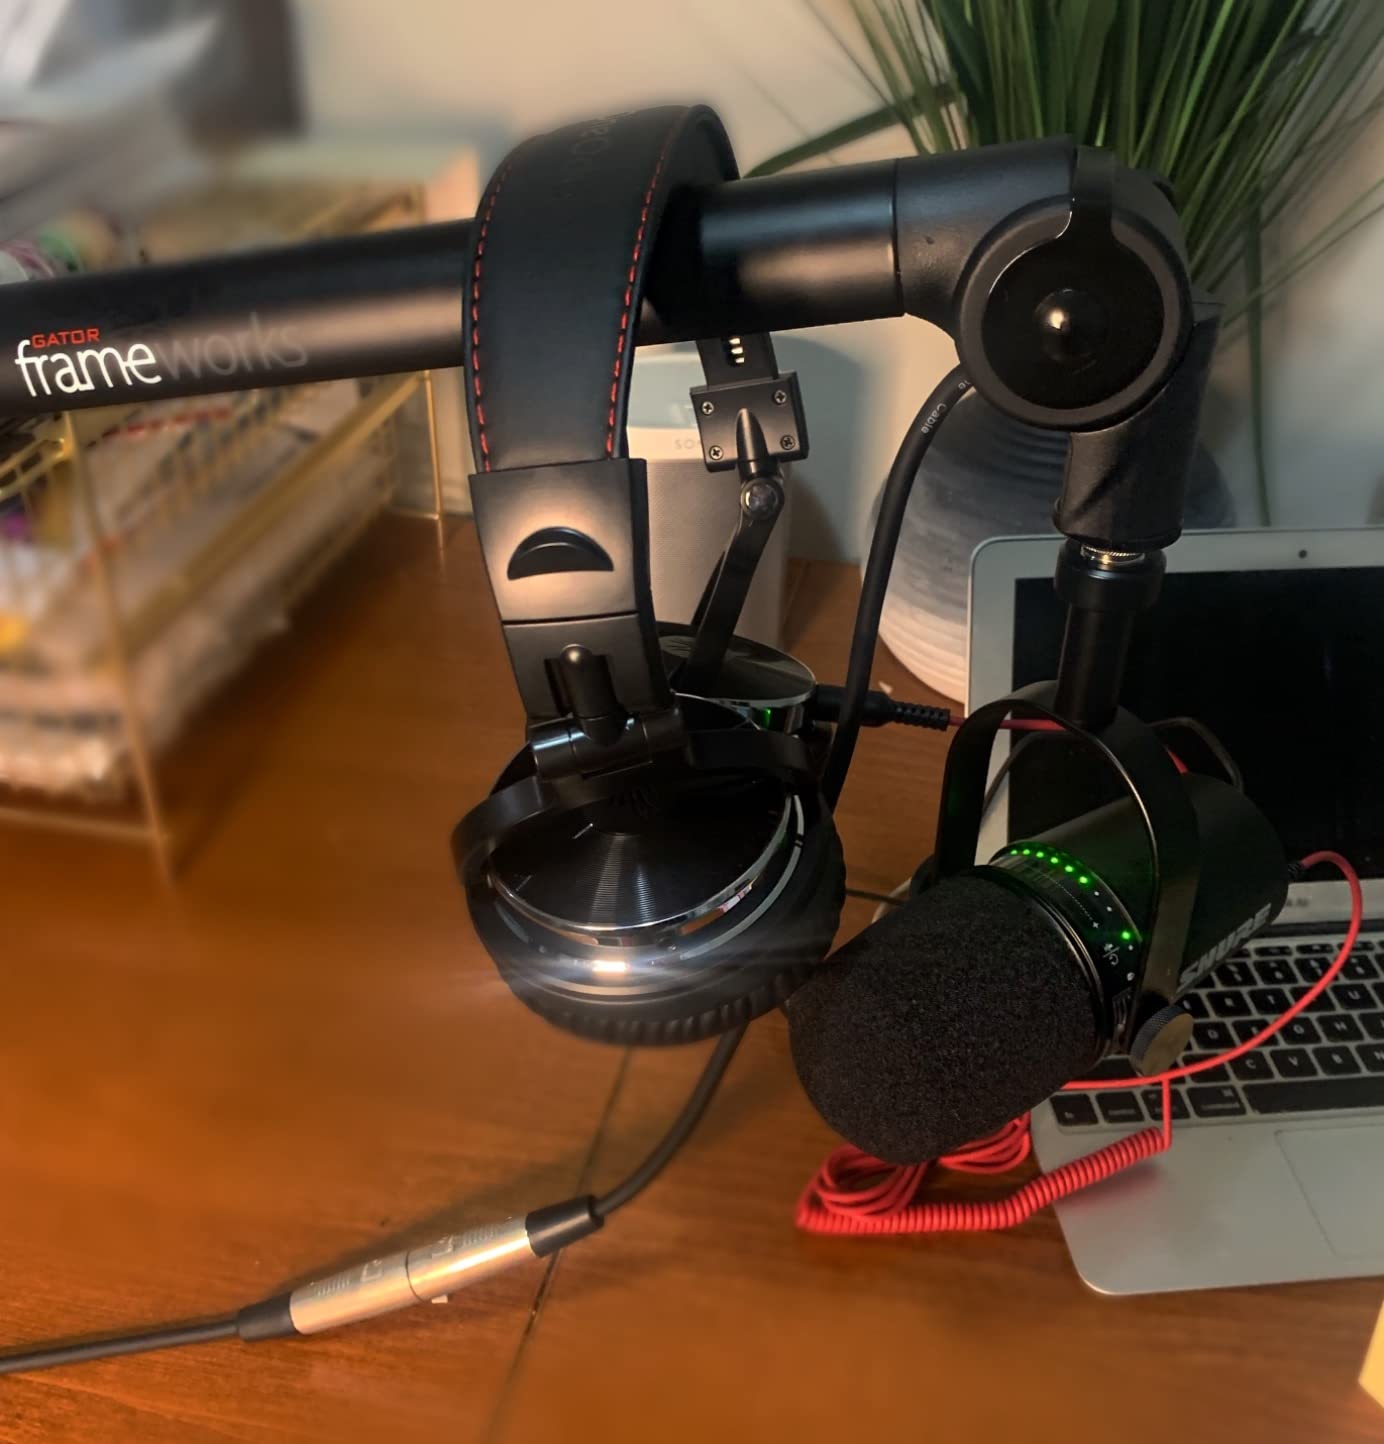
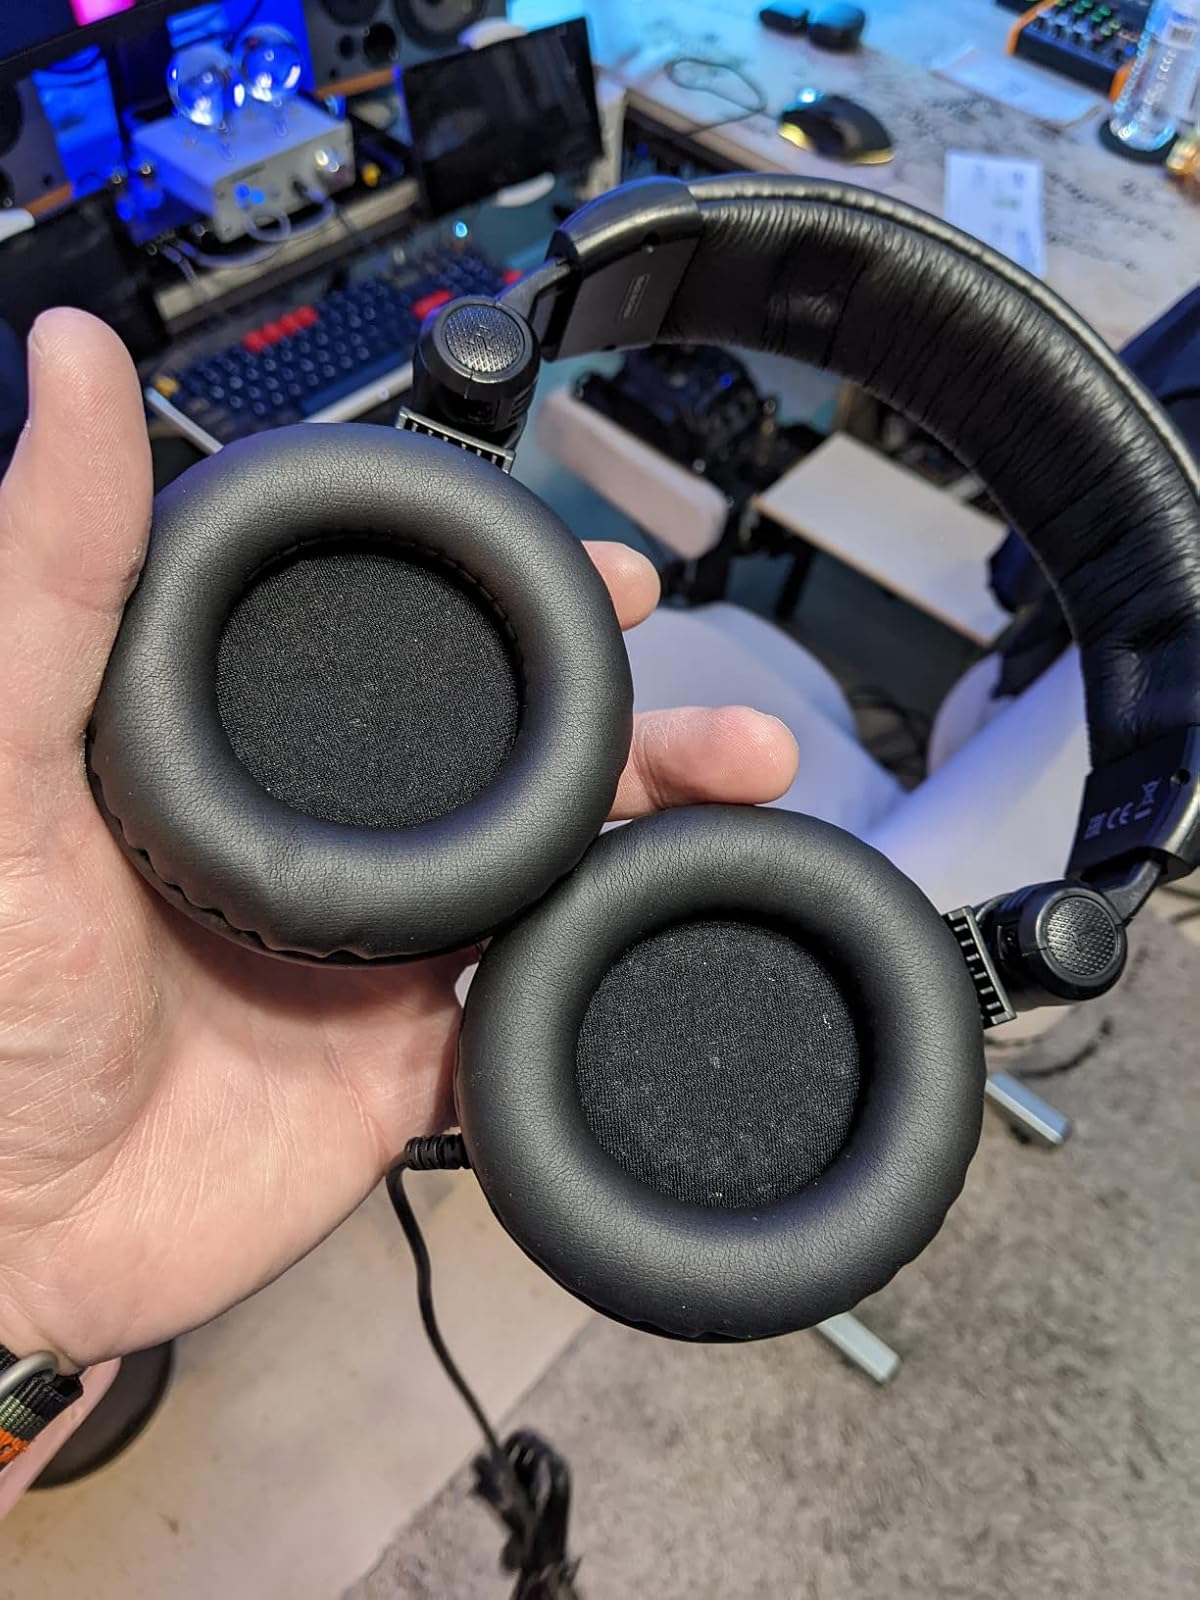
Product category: headphones
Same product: no